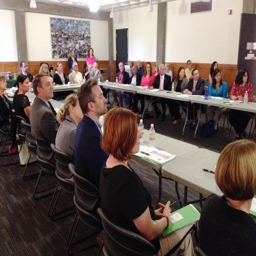
a large crowd gathered for the presentation illustrating the impact .